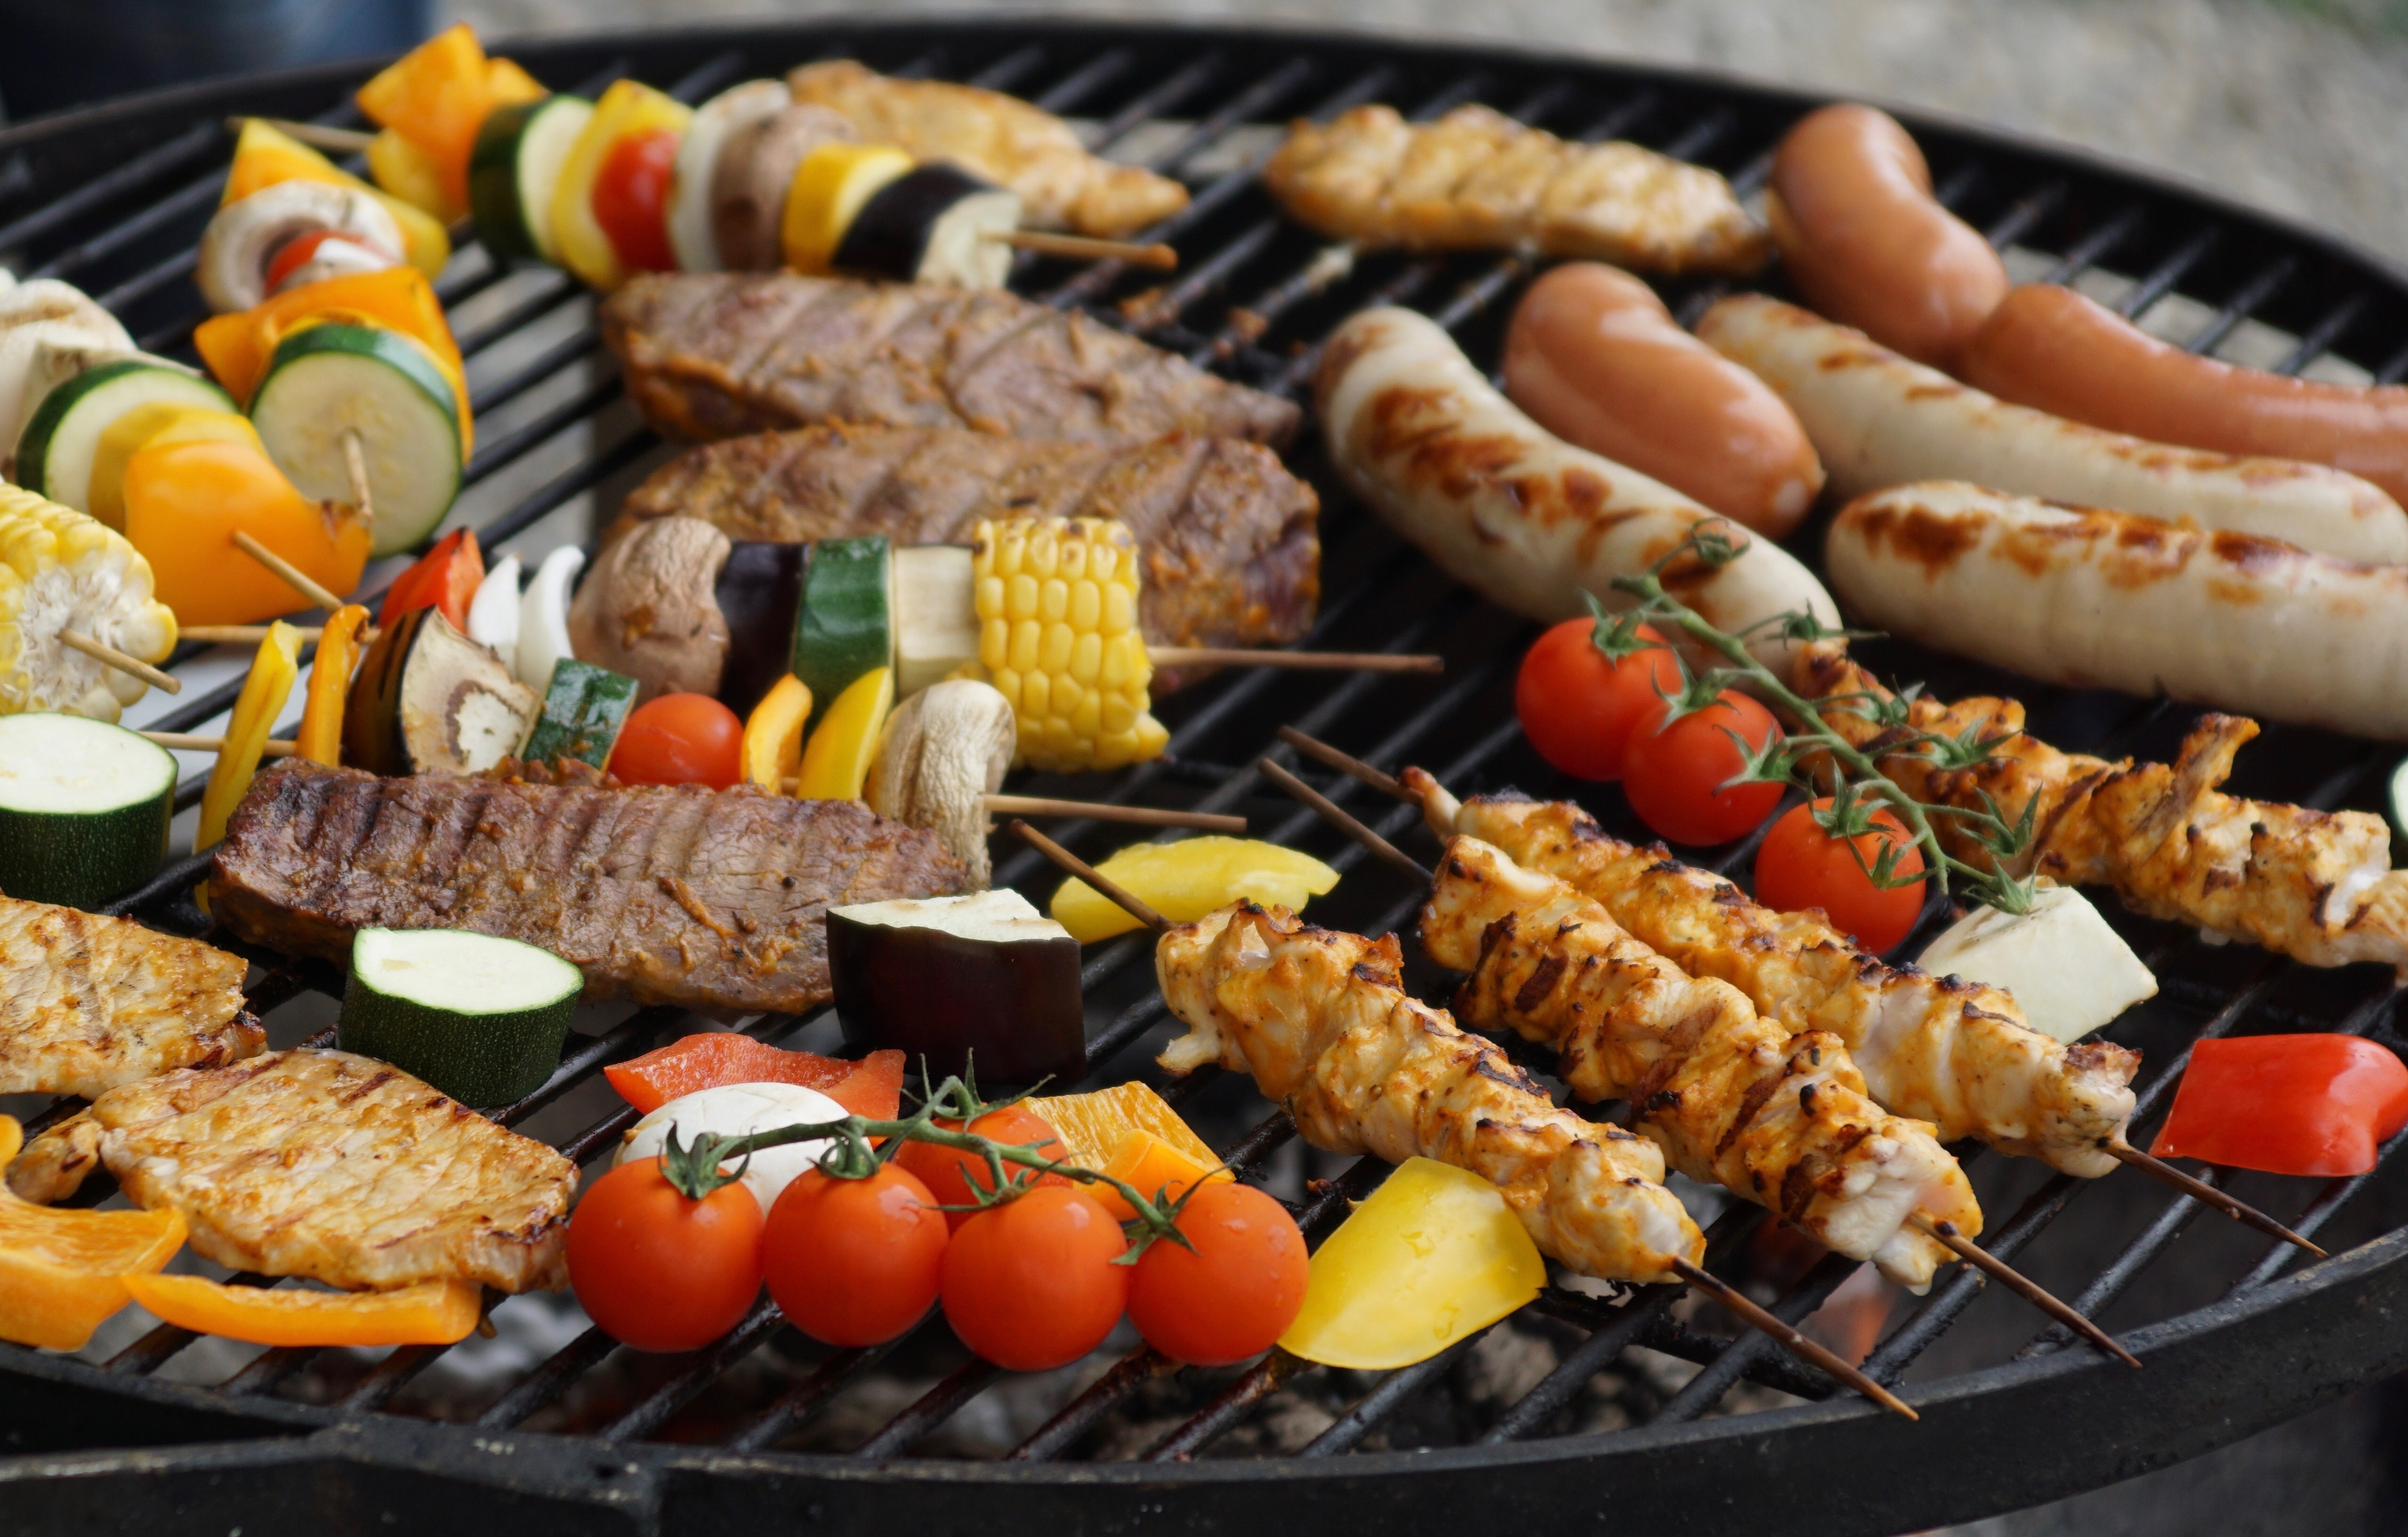
food, cuisine, grilled food, grillades, grilling, barbecue, skewer, kebab, finger food, animal source foods, meat, souvlaki, vegetable, dish, mixed grill, roasting, mediterranean food, shashlik, brochette, pincho, street food, cooking